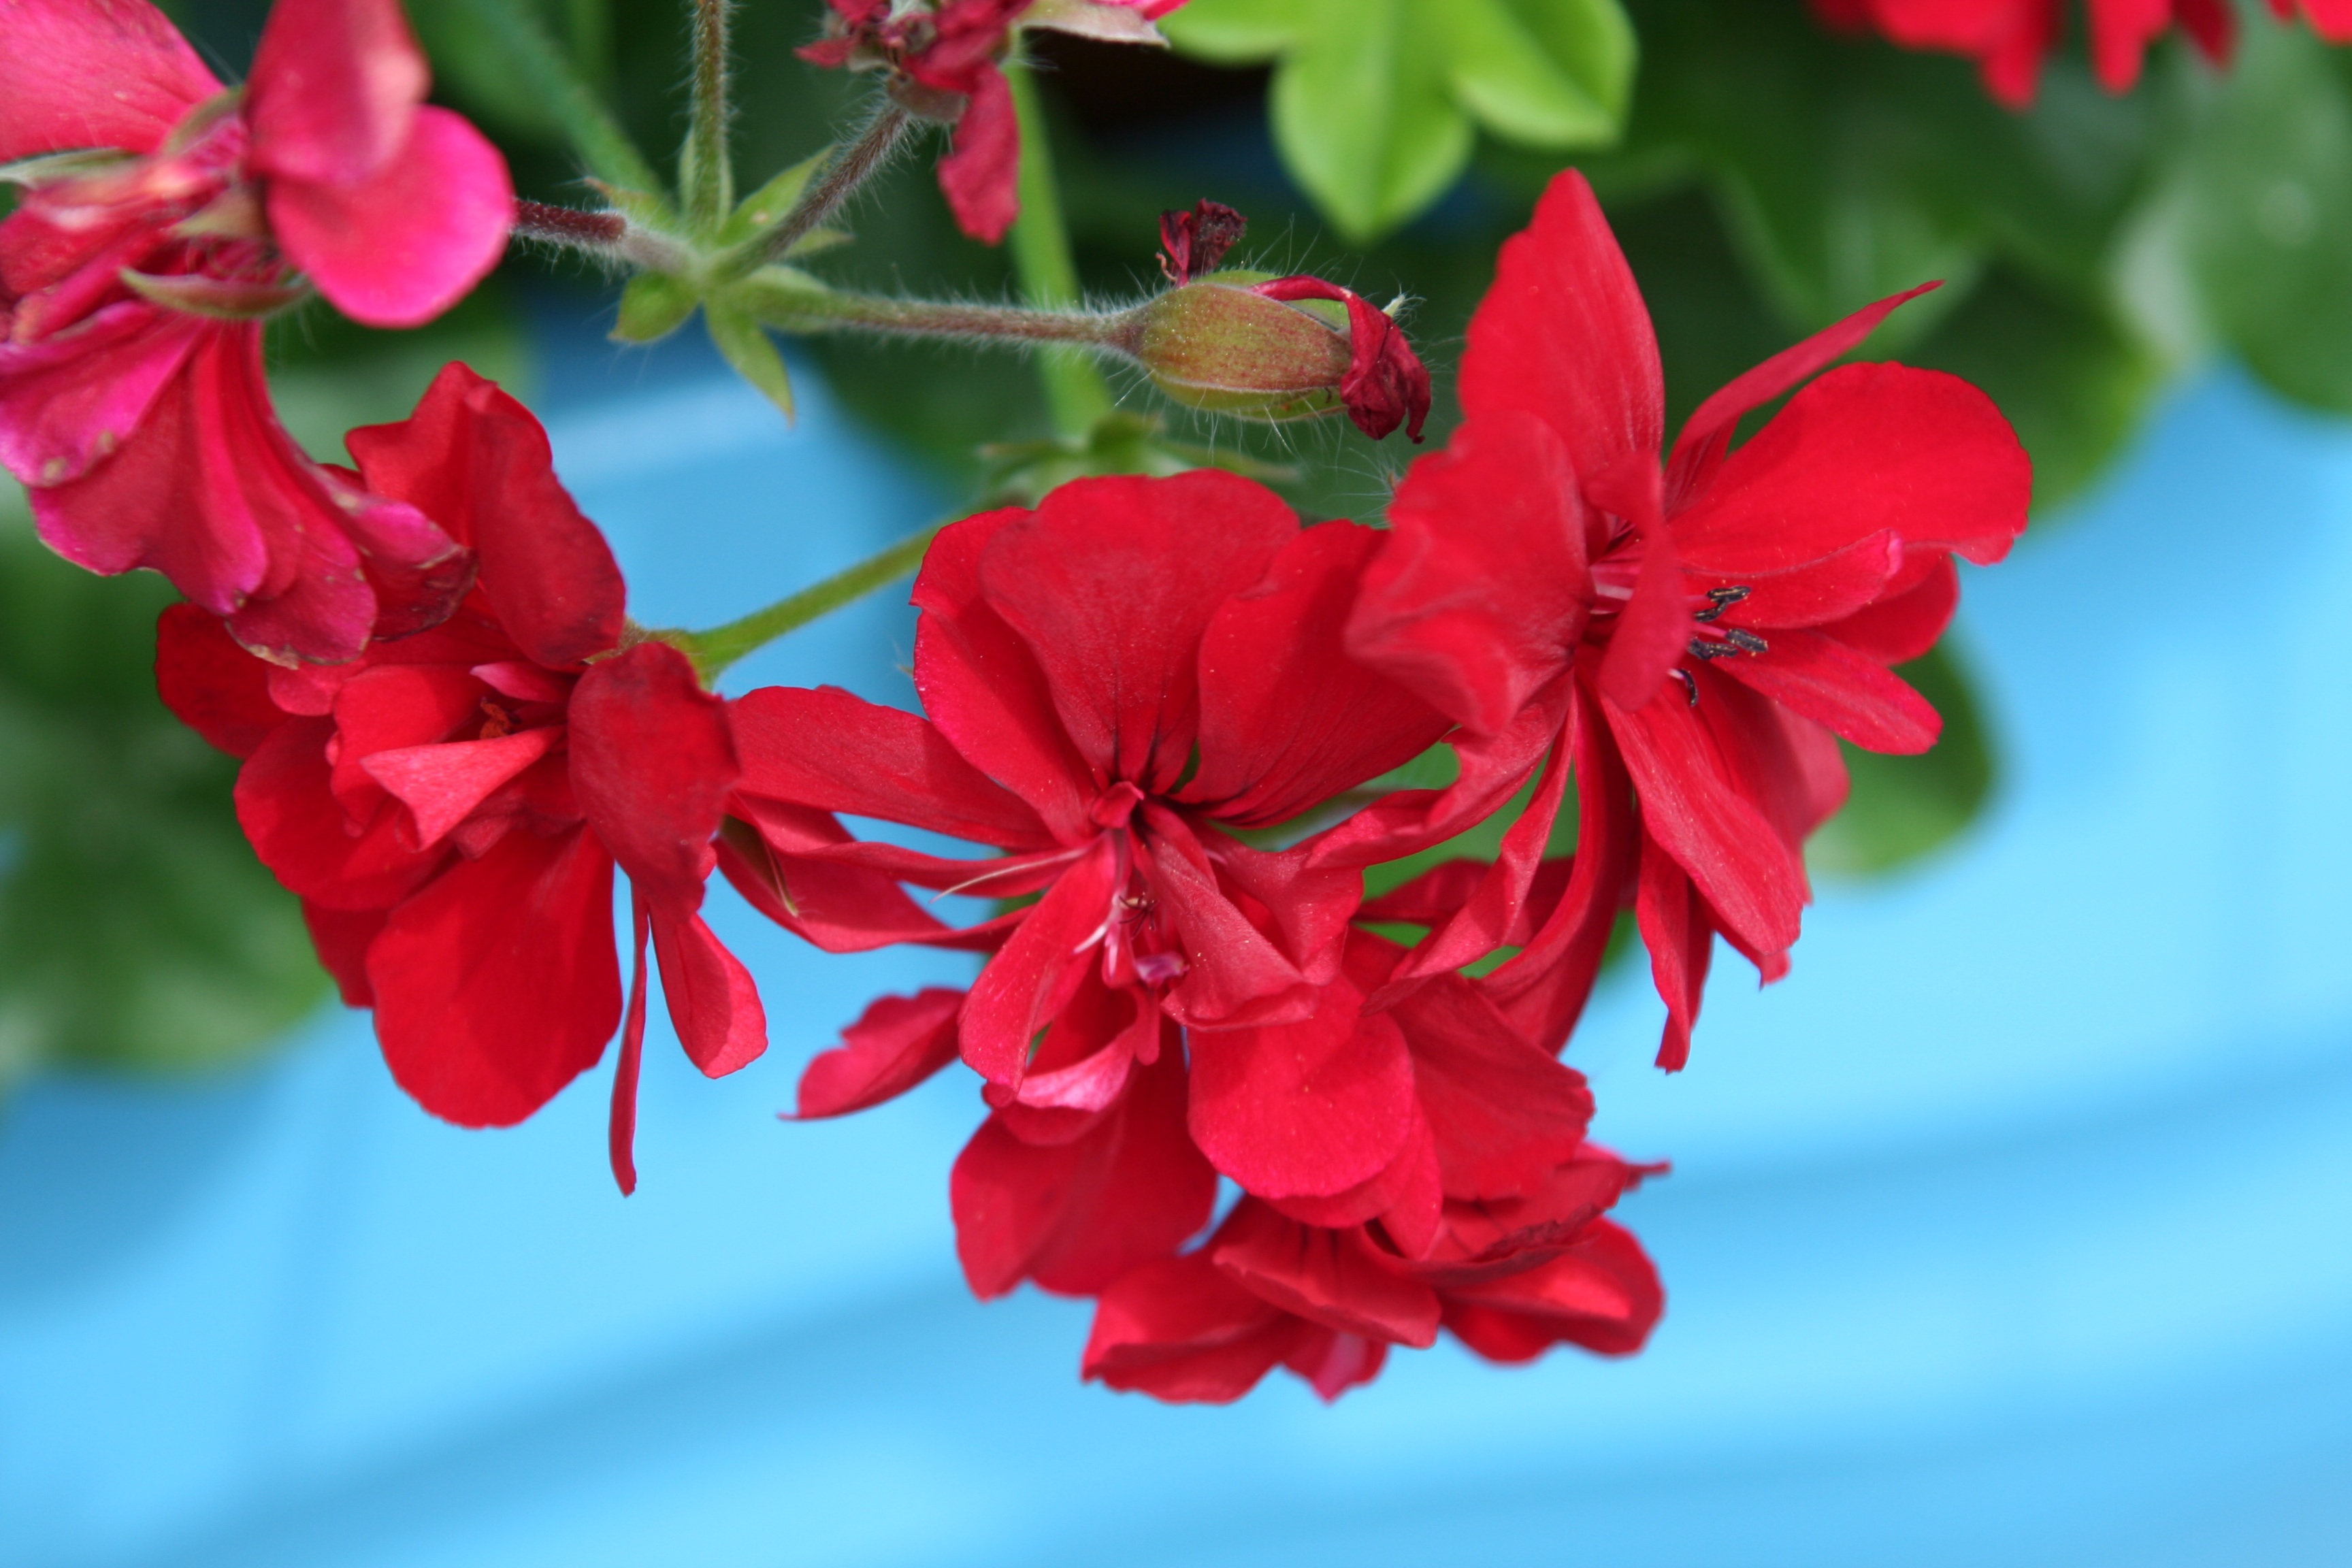
nature, blossom, plant, leaf, flower, petal, home, summer, floral, green, red, color, botany, blooming, blue, exterior, hanging, colorful, flora, close up, outdoors, geranium, shrub, macro photography, flowering plant, woody plant, land plant, hanging geranium